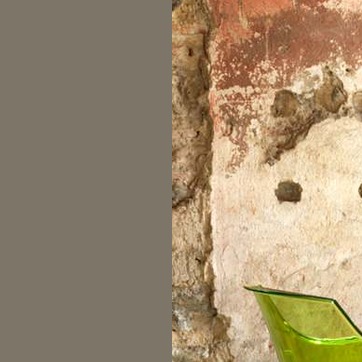
Material: stone